Edwin L. Heller

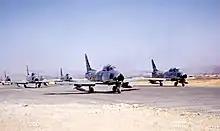
51st FIW F-86 Sabres in Korea

During the Korean War, Heller was assigned as commander of the 16th Fighter-Interceptor Squadron in the 51st Fighter-Interceptor Wing in 1952. Stationed at Suwon Air Base in South Korea, Heller flew the North American F-86 Sabres and shot down his first MiG-15 on November 17, 1952.